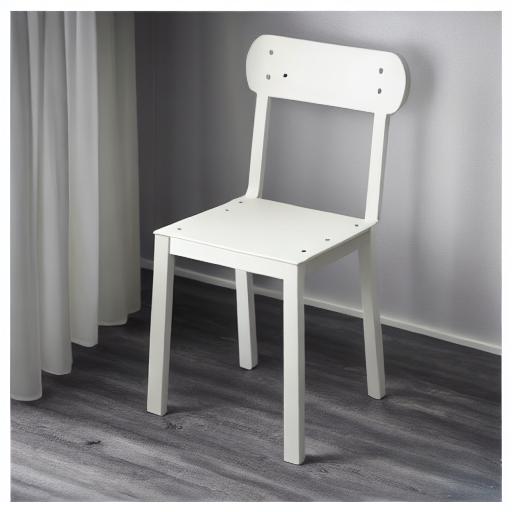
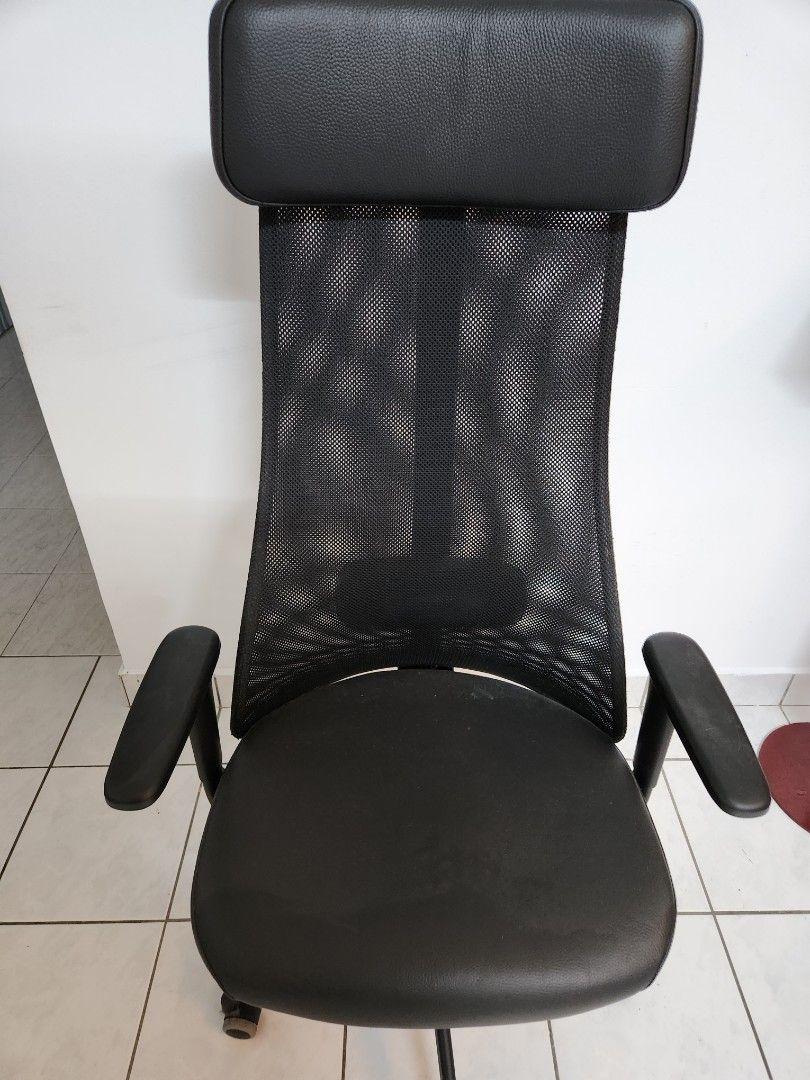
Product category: items_chair
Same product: no